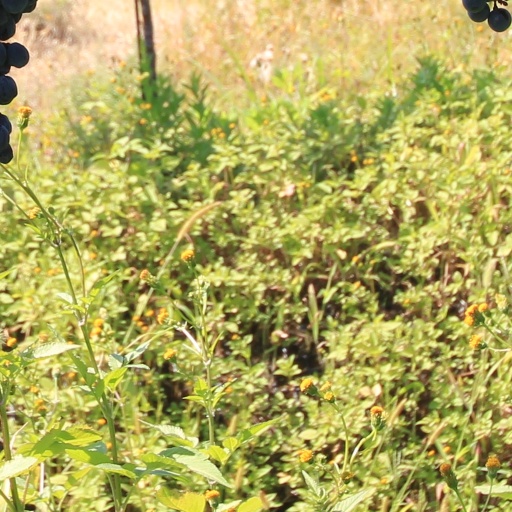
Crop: grape